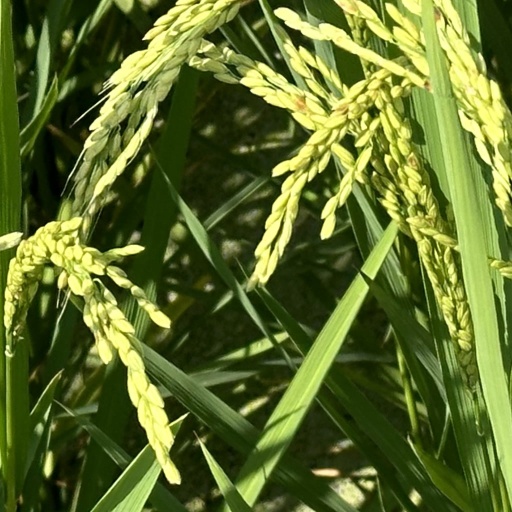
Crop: rice